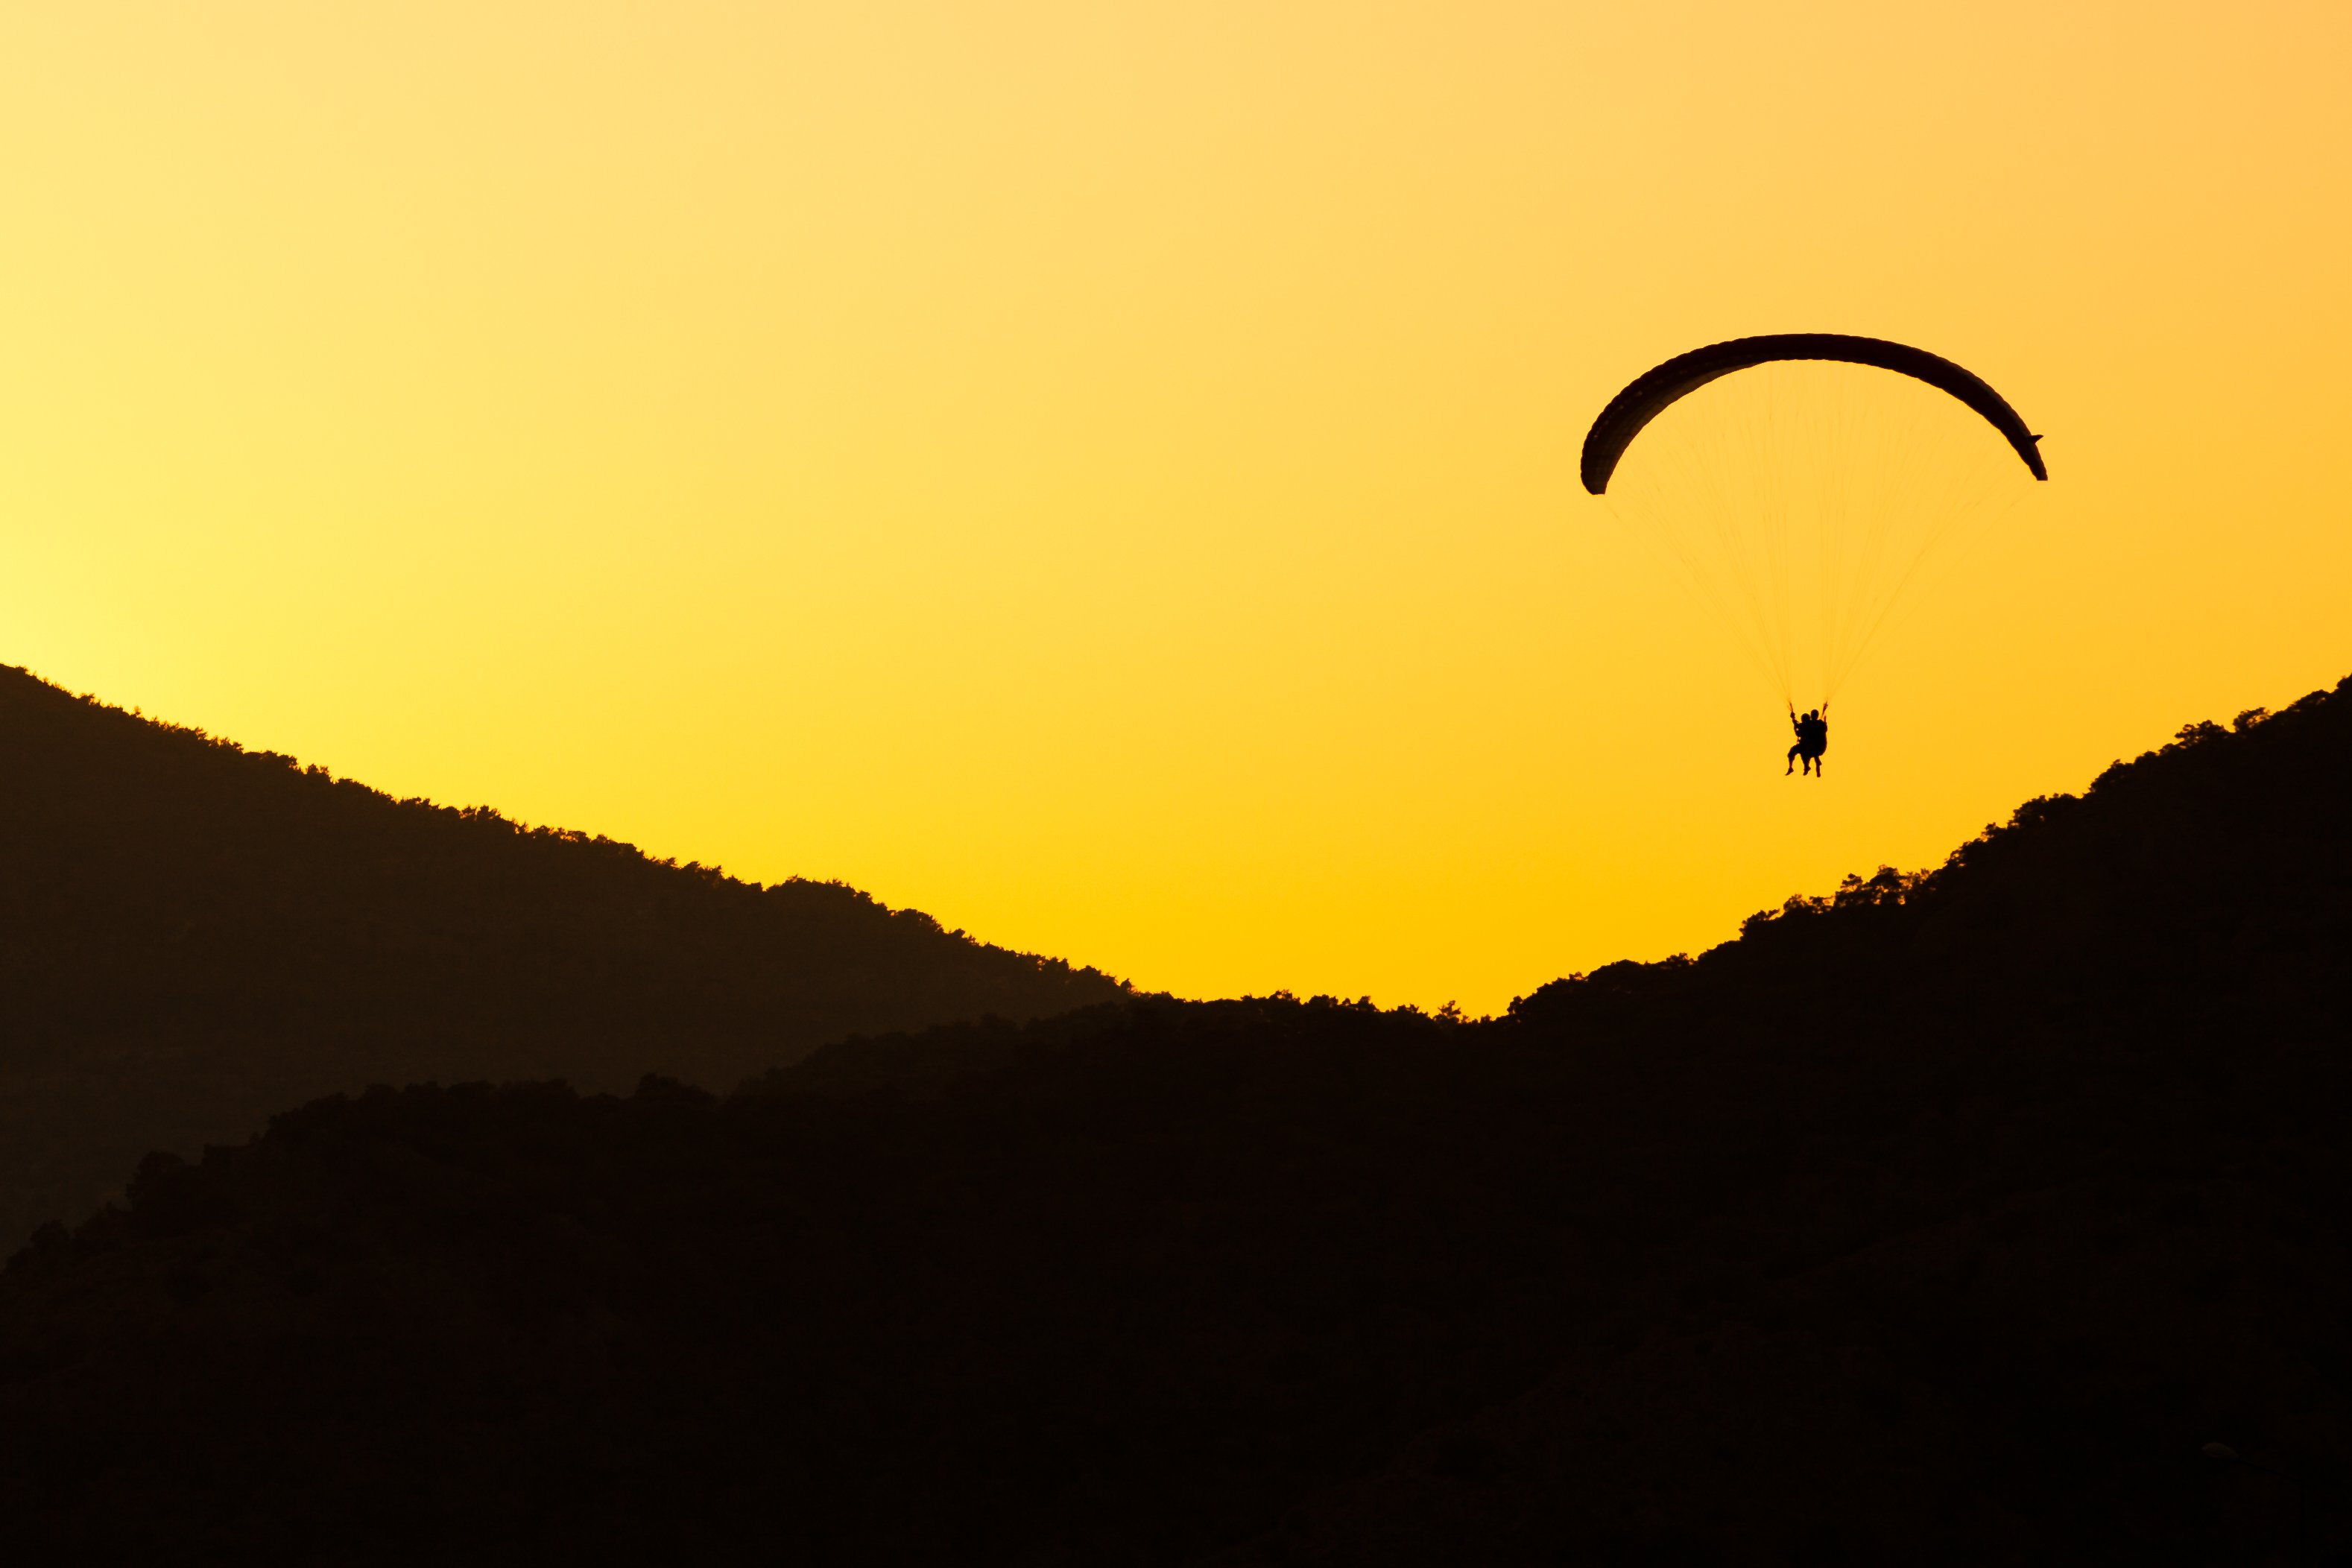
horizon, silhouette, people, sky, sun, sunrise, sunset, sport, air, morning, dawn, flying, fly, dusk, evening, orange, flight, extreme sport, leisure, parachute, paragliding, activity, fun, sports, mountains, active, air sports, astronomical object